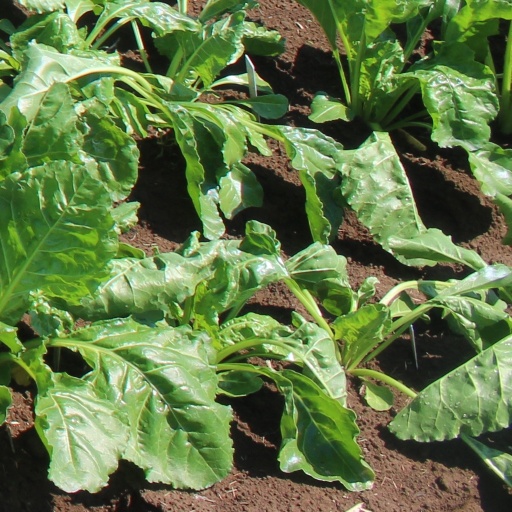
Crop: sugar beet